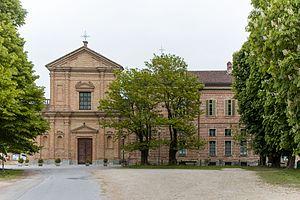
L'Abbaye Santa Maria di Casanova est une ancienne abbaye cistercienne, sise en Italie, dans la commune de Carmagnole.